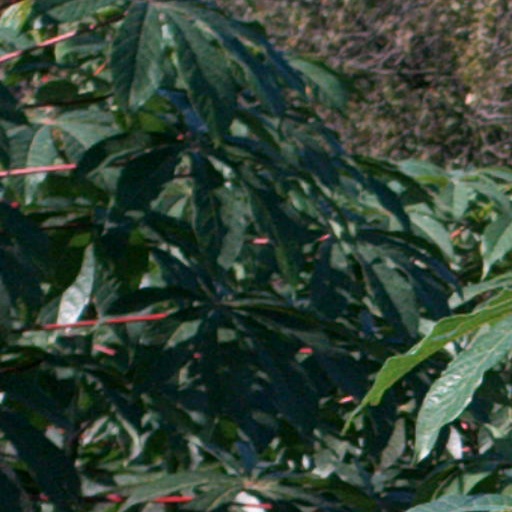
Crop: cassava